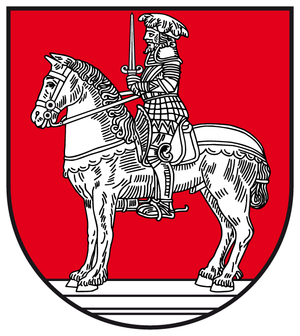
blason de l' ancien arrondissement allemand de Landkreis Haldensleben